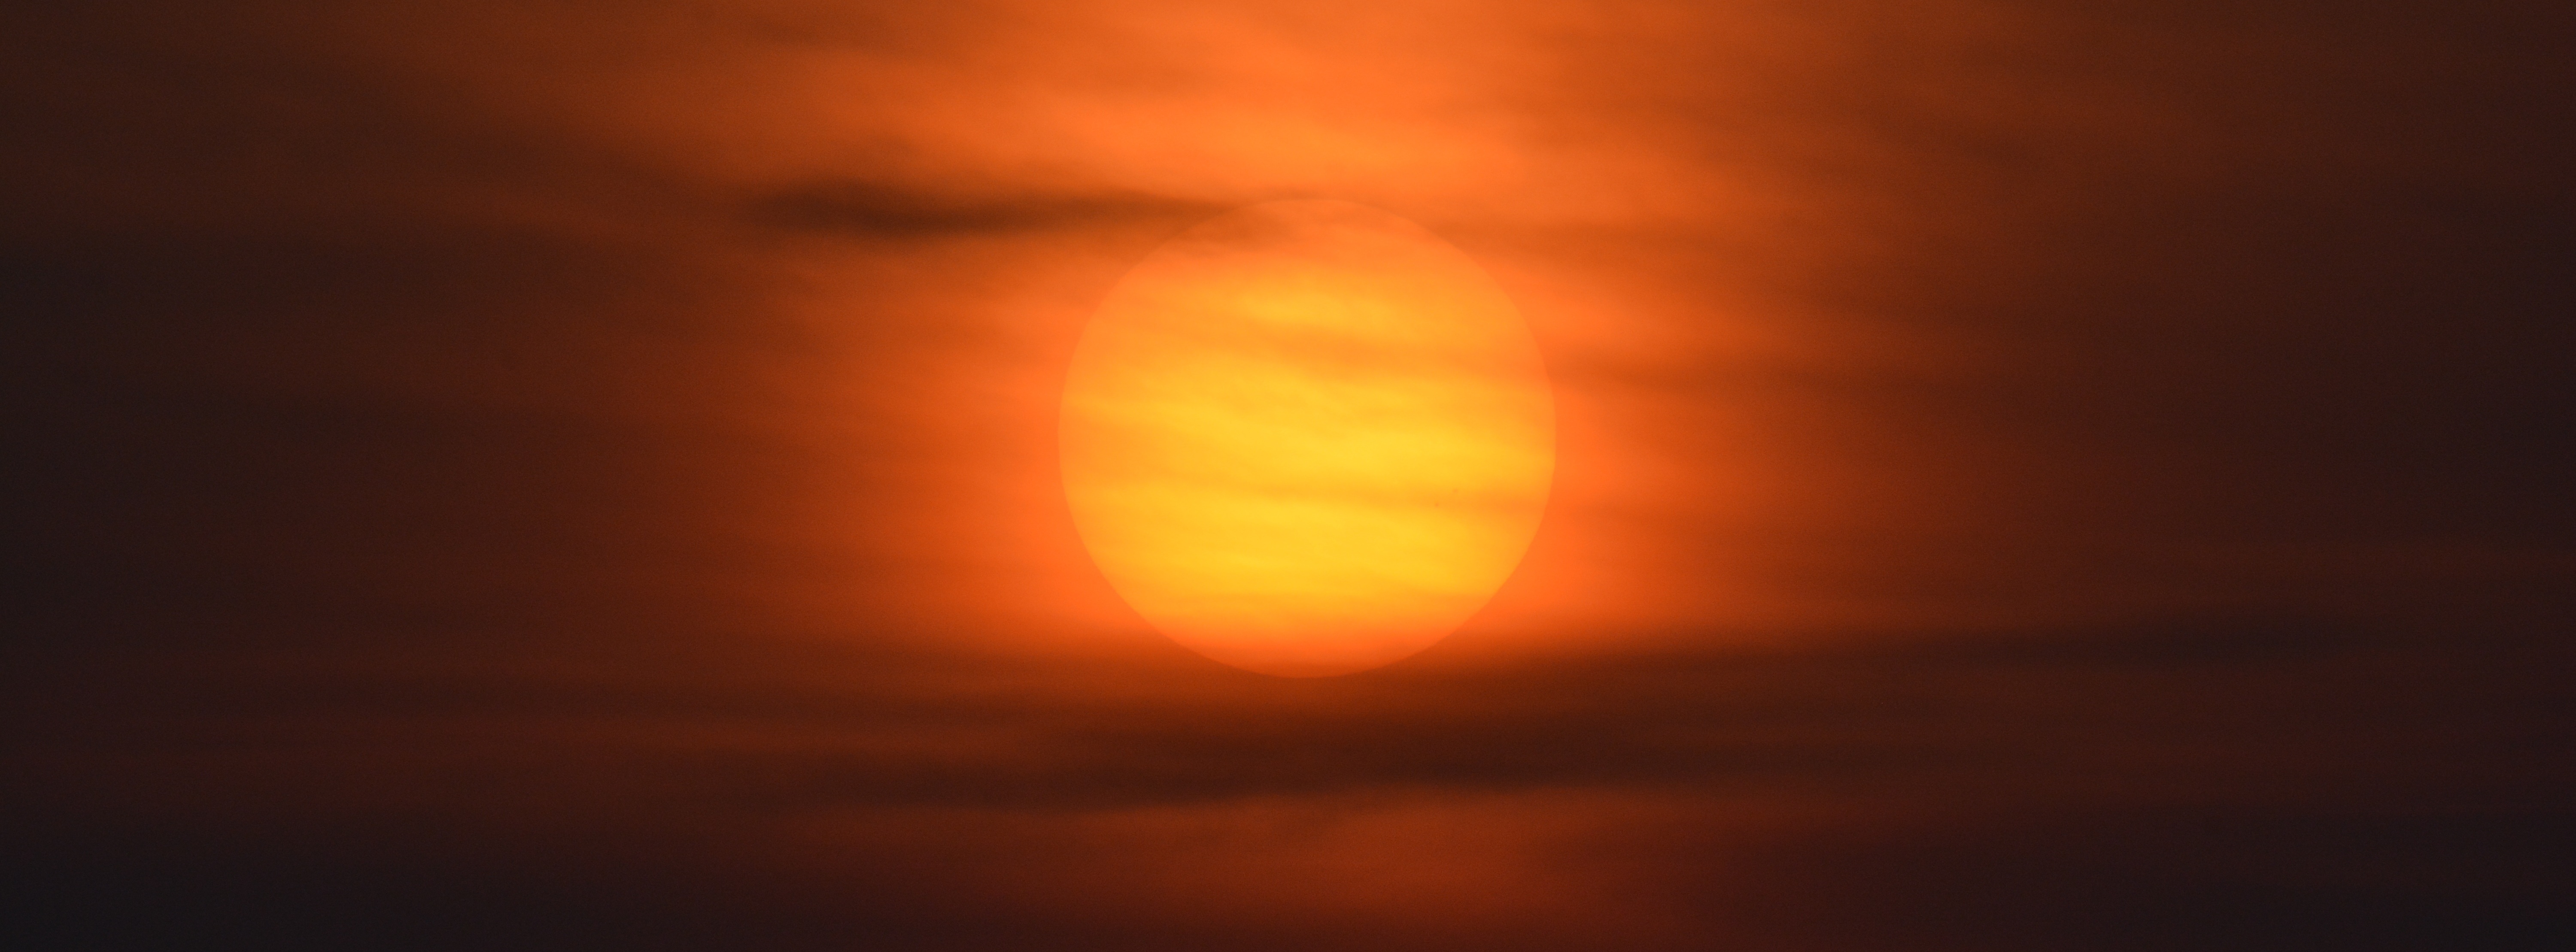
nature, sun, sunset, sunlight, atmosphere, brand, colors, setting sun, astronomical object